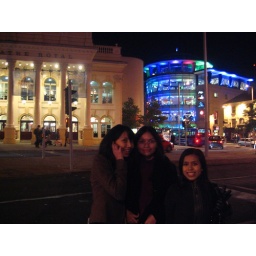
in front of theatre royal and corner house with my girls